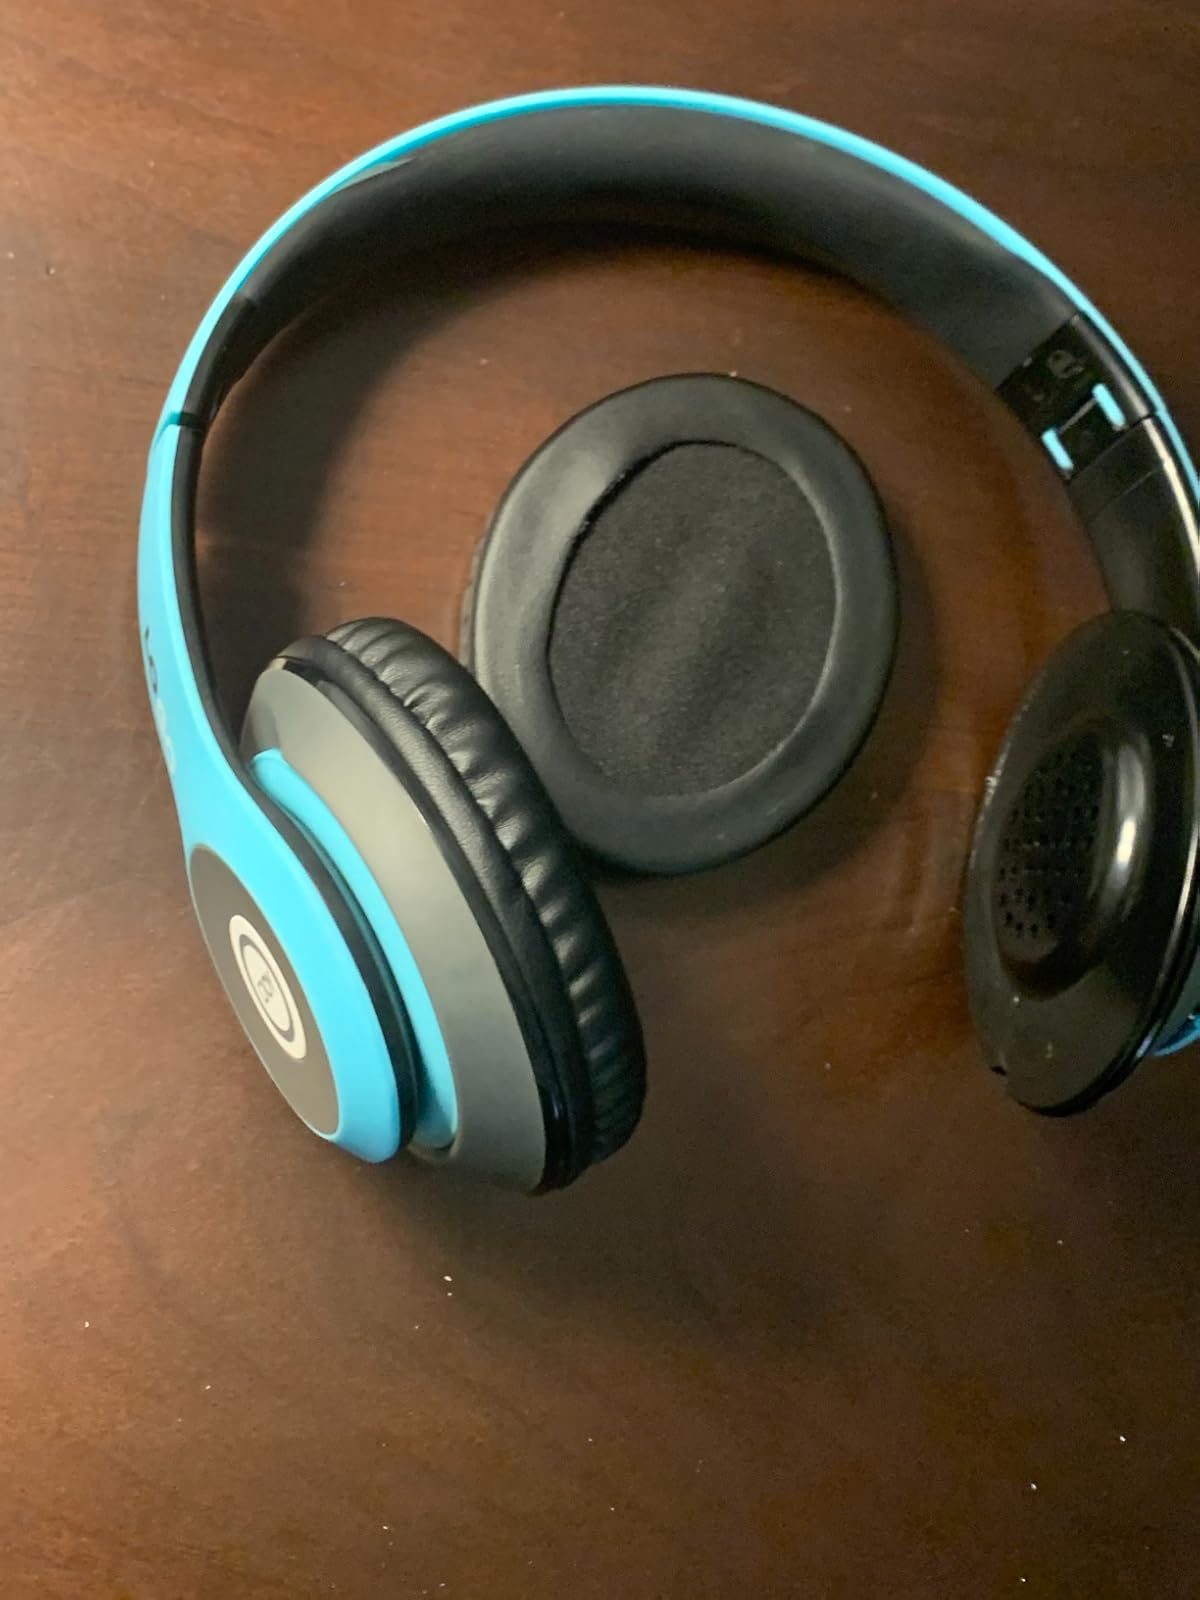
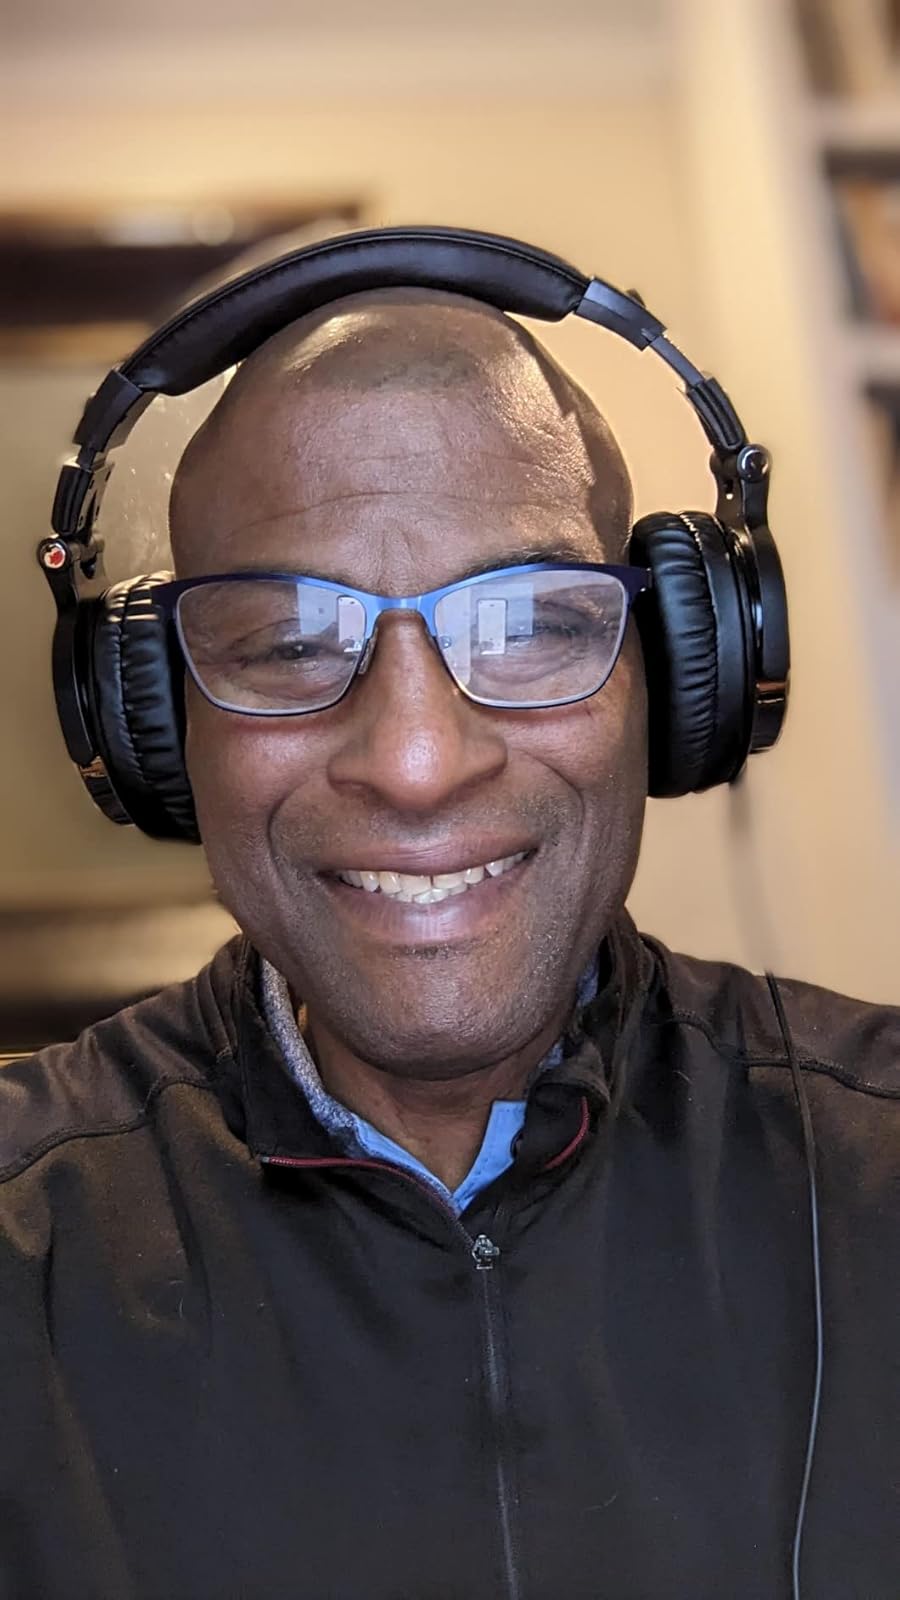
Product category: headphones
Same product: no